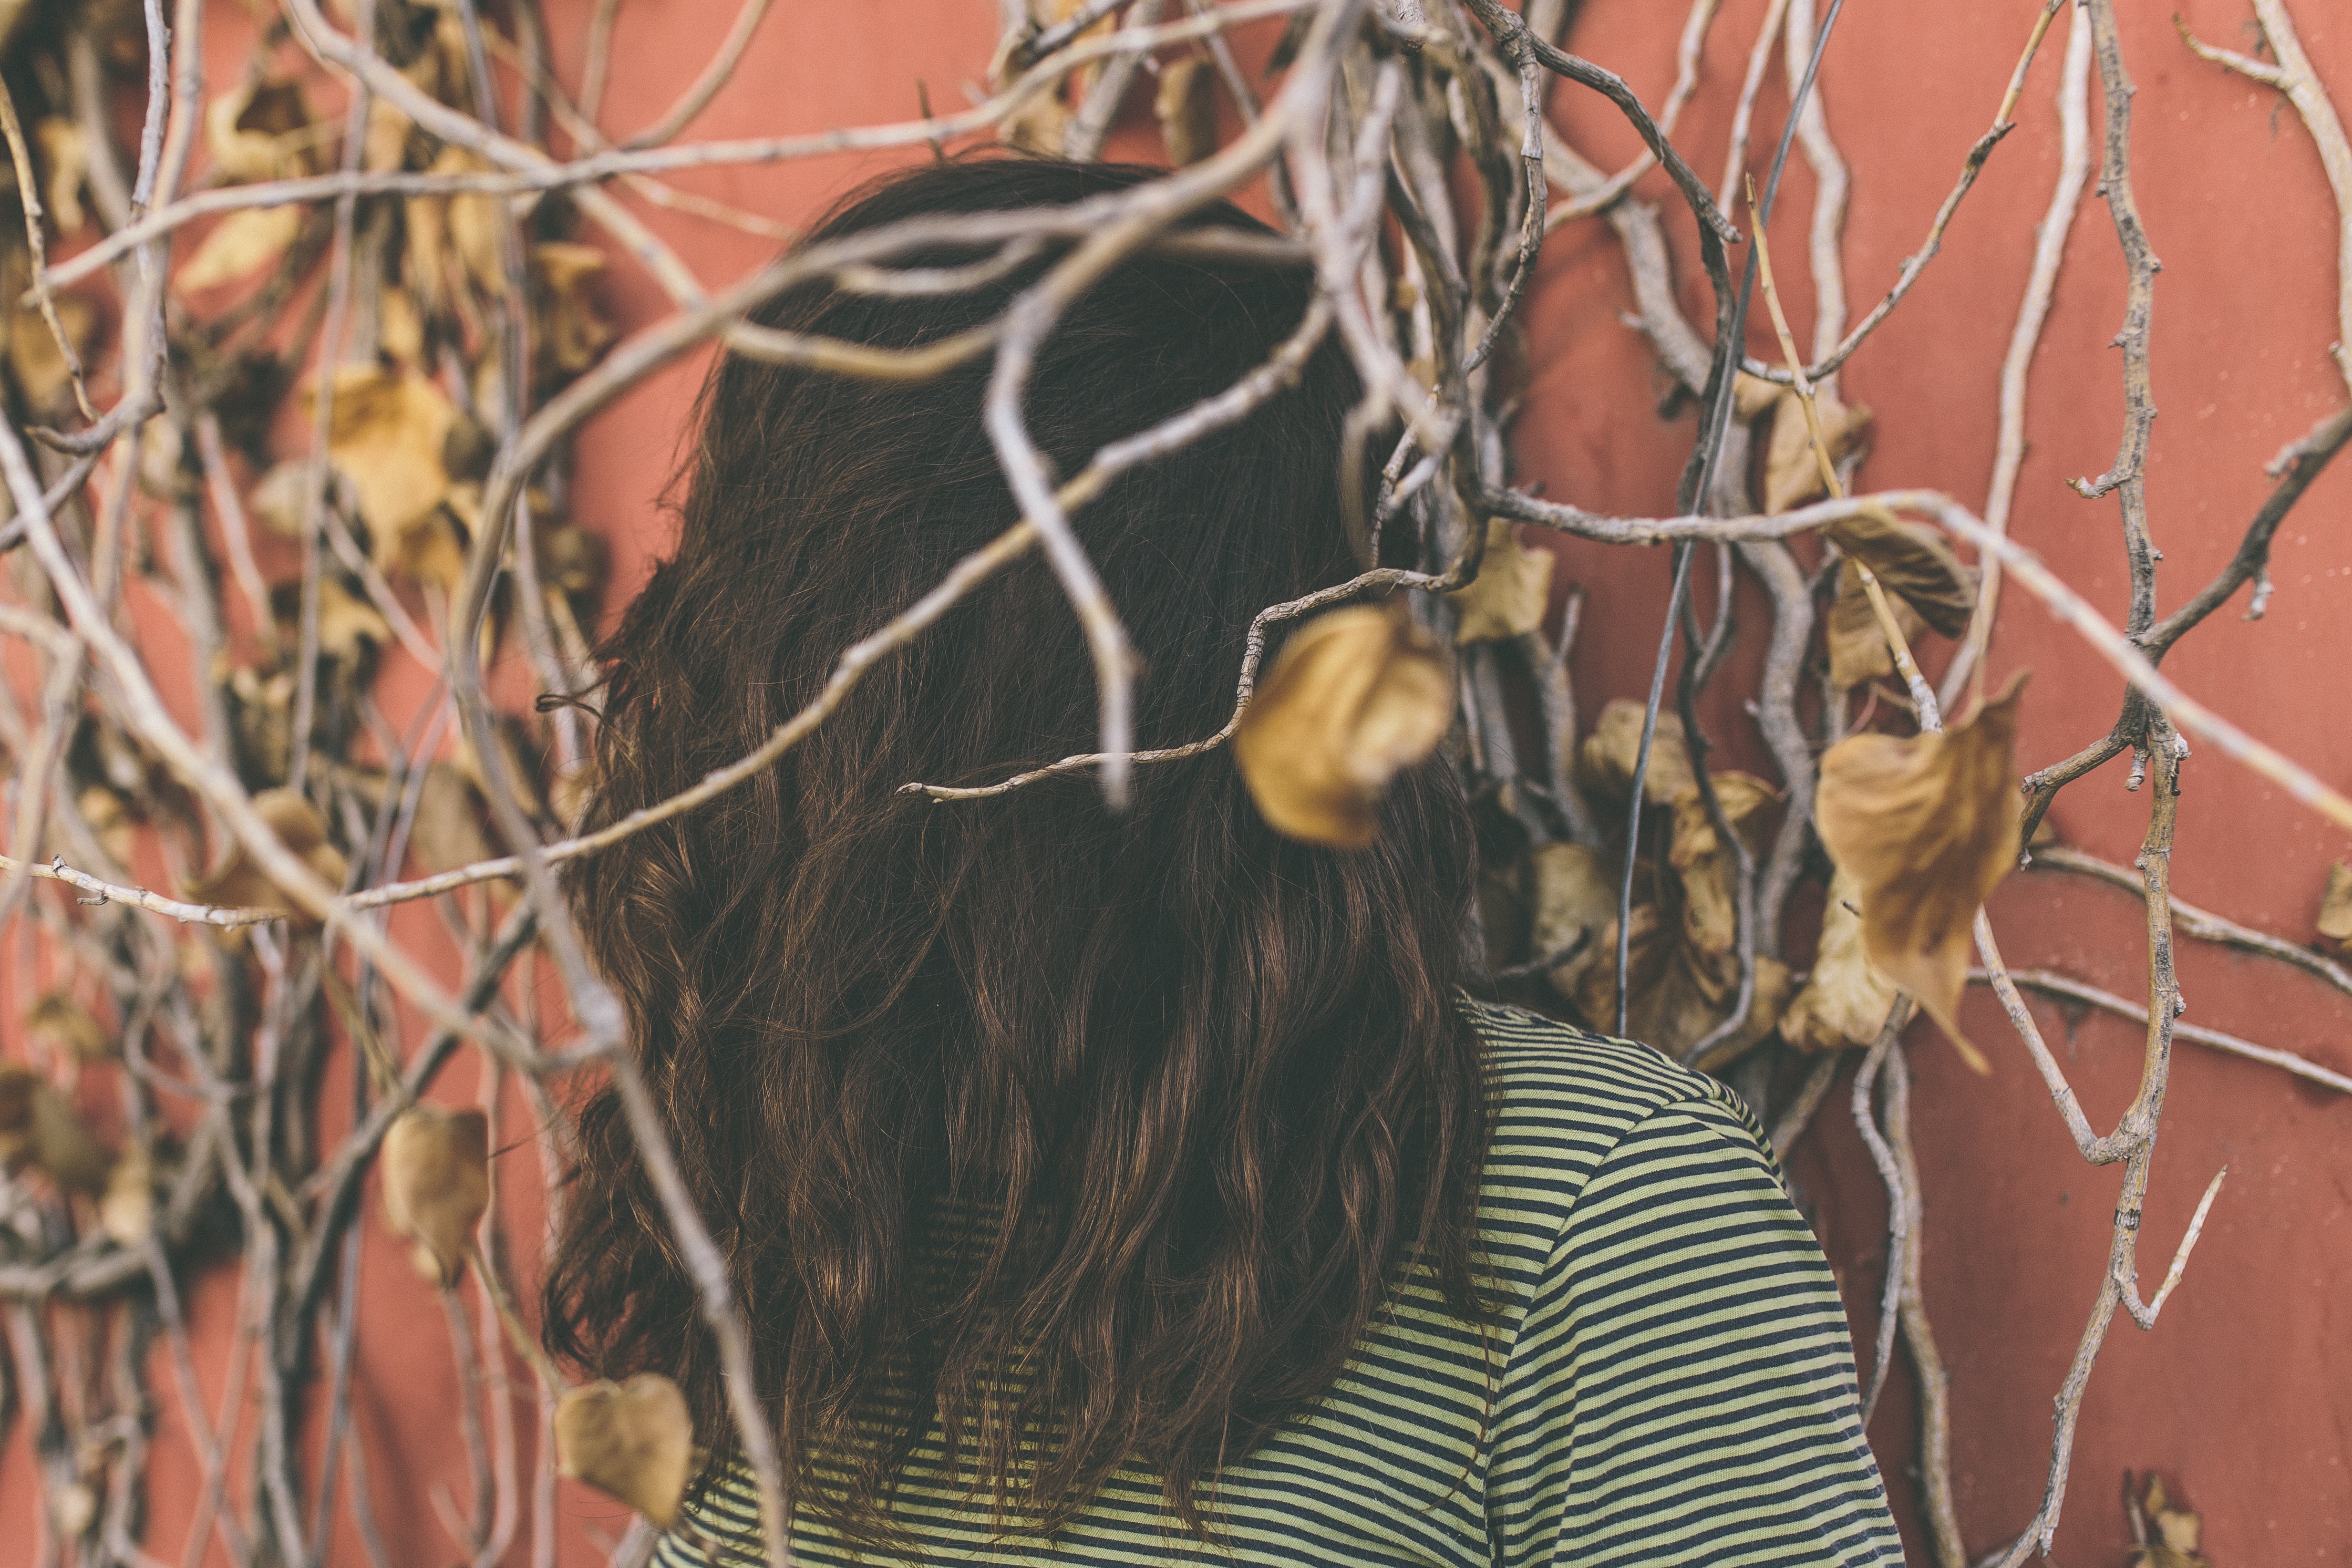
tree, plant, flower, spring, color, autumn, season, art